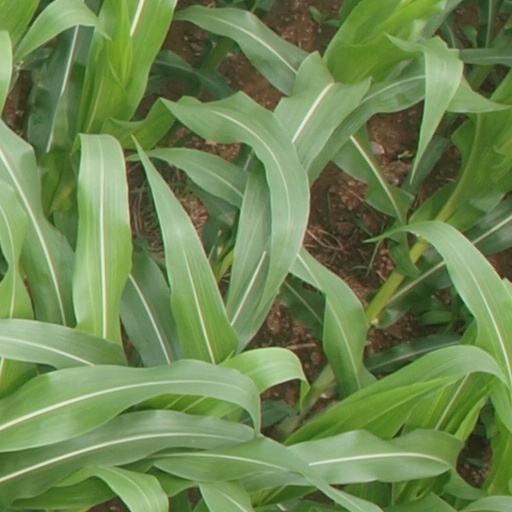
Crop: maize; corn